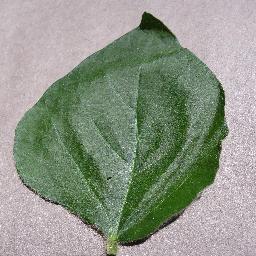
Label: Soybean___healthy